Tung Hsiang-lung

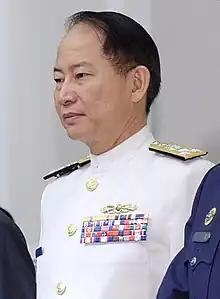
Admiral Tung

He was the commander of the ROCN from 16 May 2011 to 31 July 2013. He was also the Minister of the Veterans Affairs Council (VAC) from 1 August 2013 to 20 May 2016.